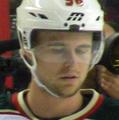
Age: 26